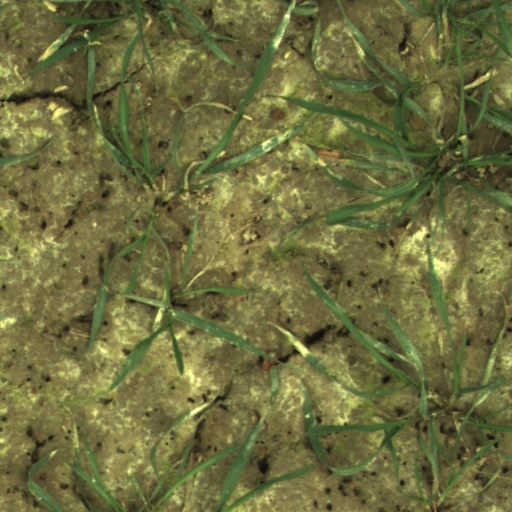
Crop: wheat